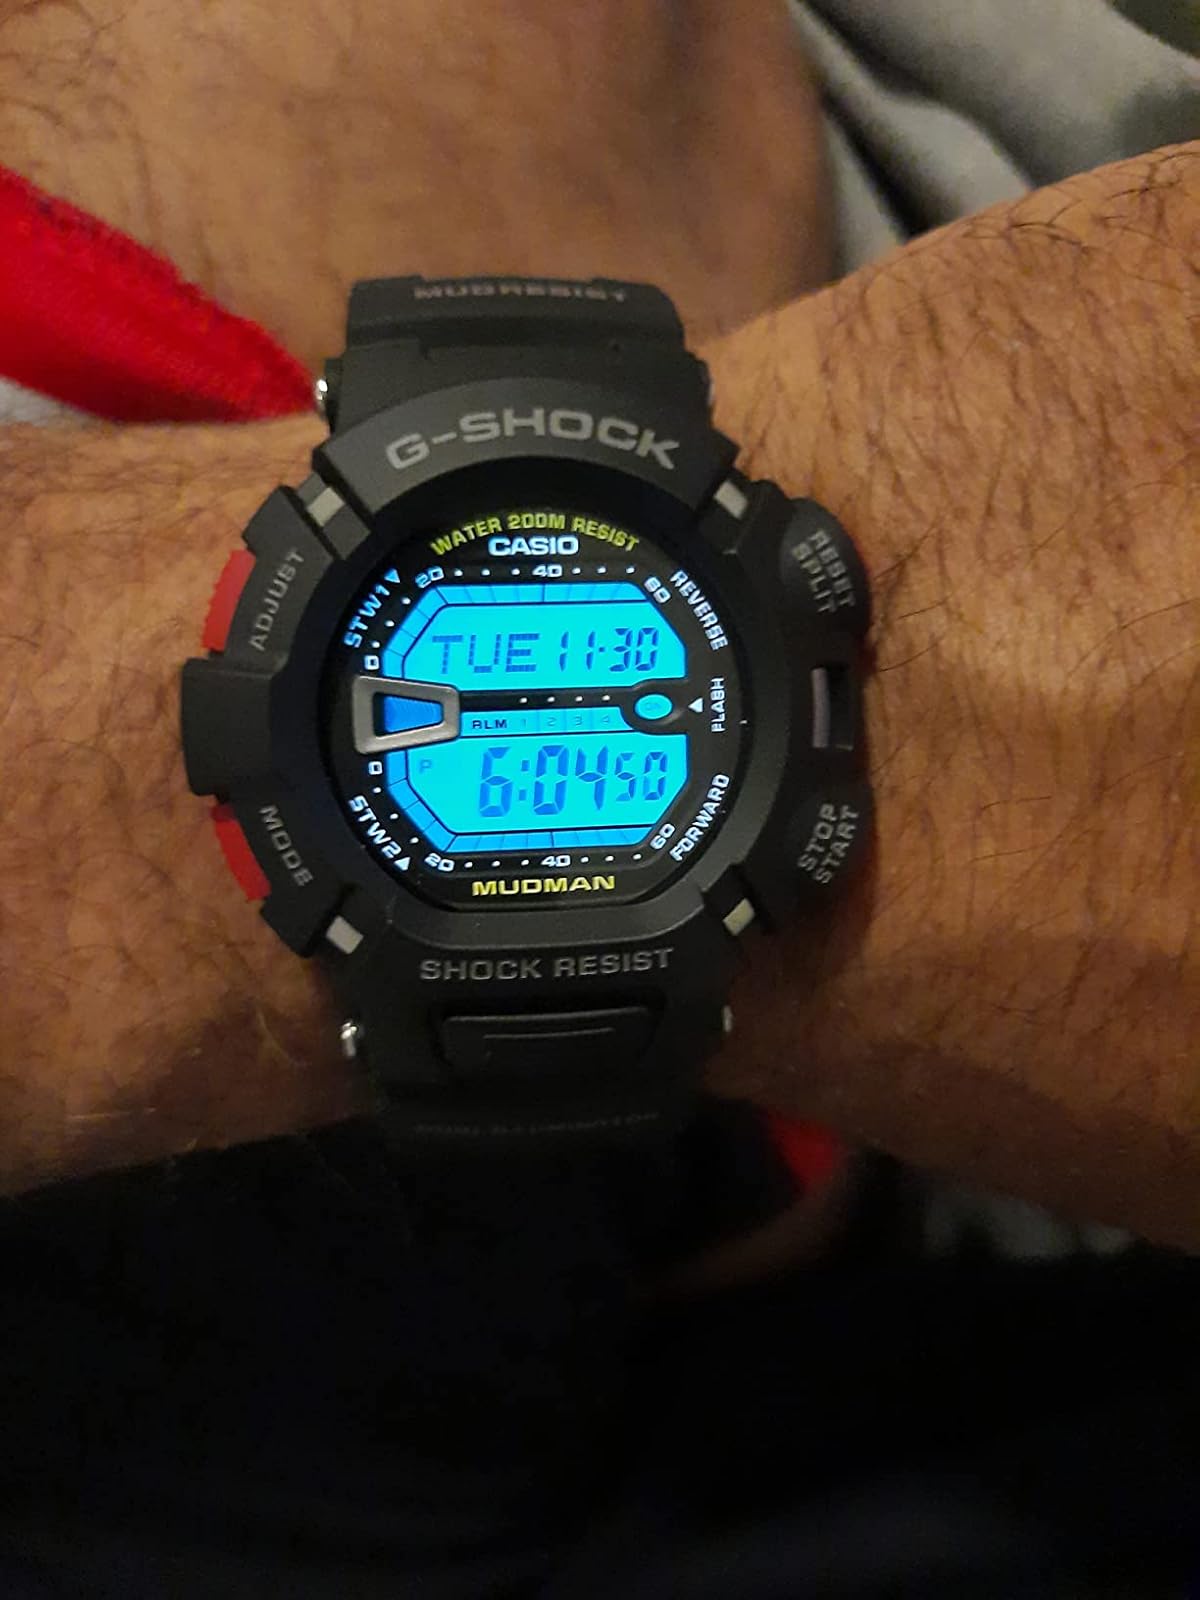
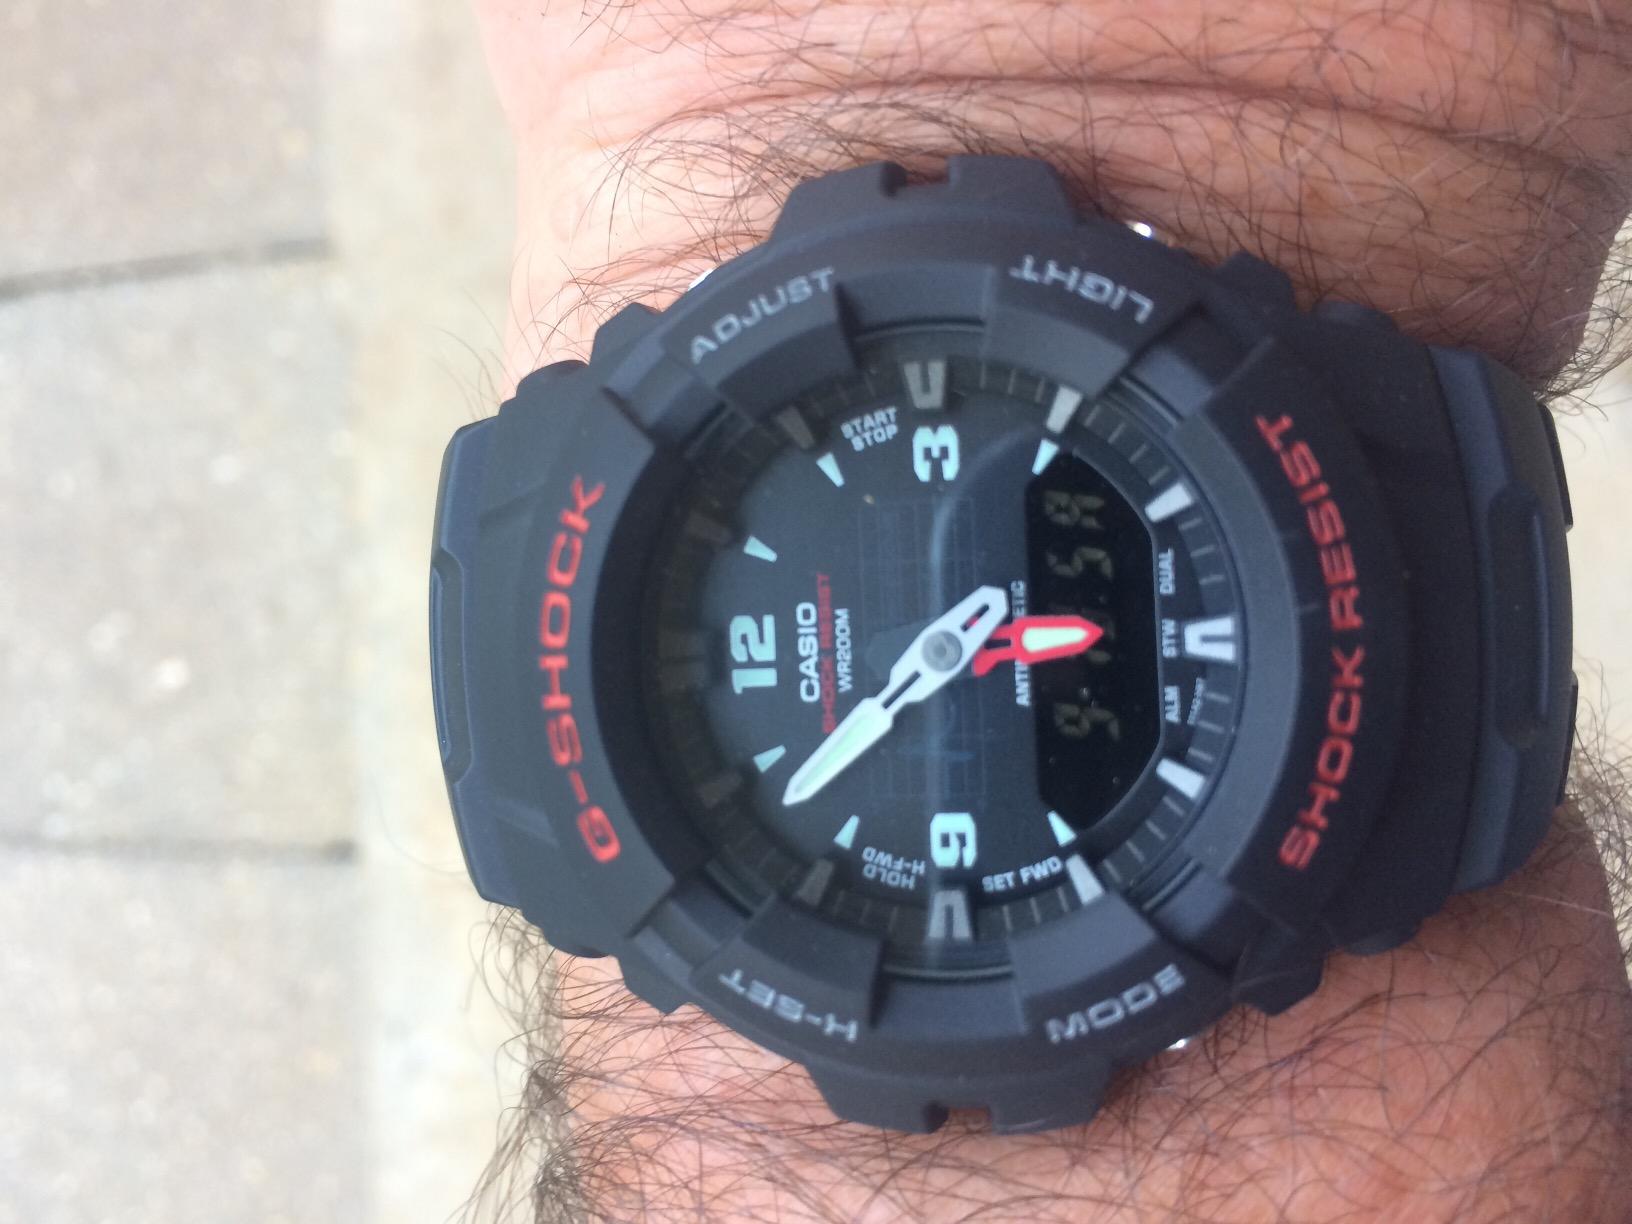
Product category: accessories_watch
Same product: no